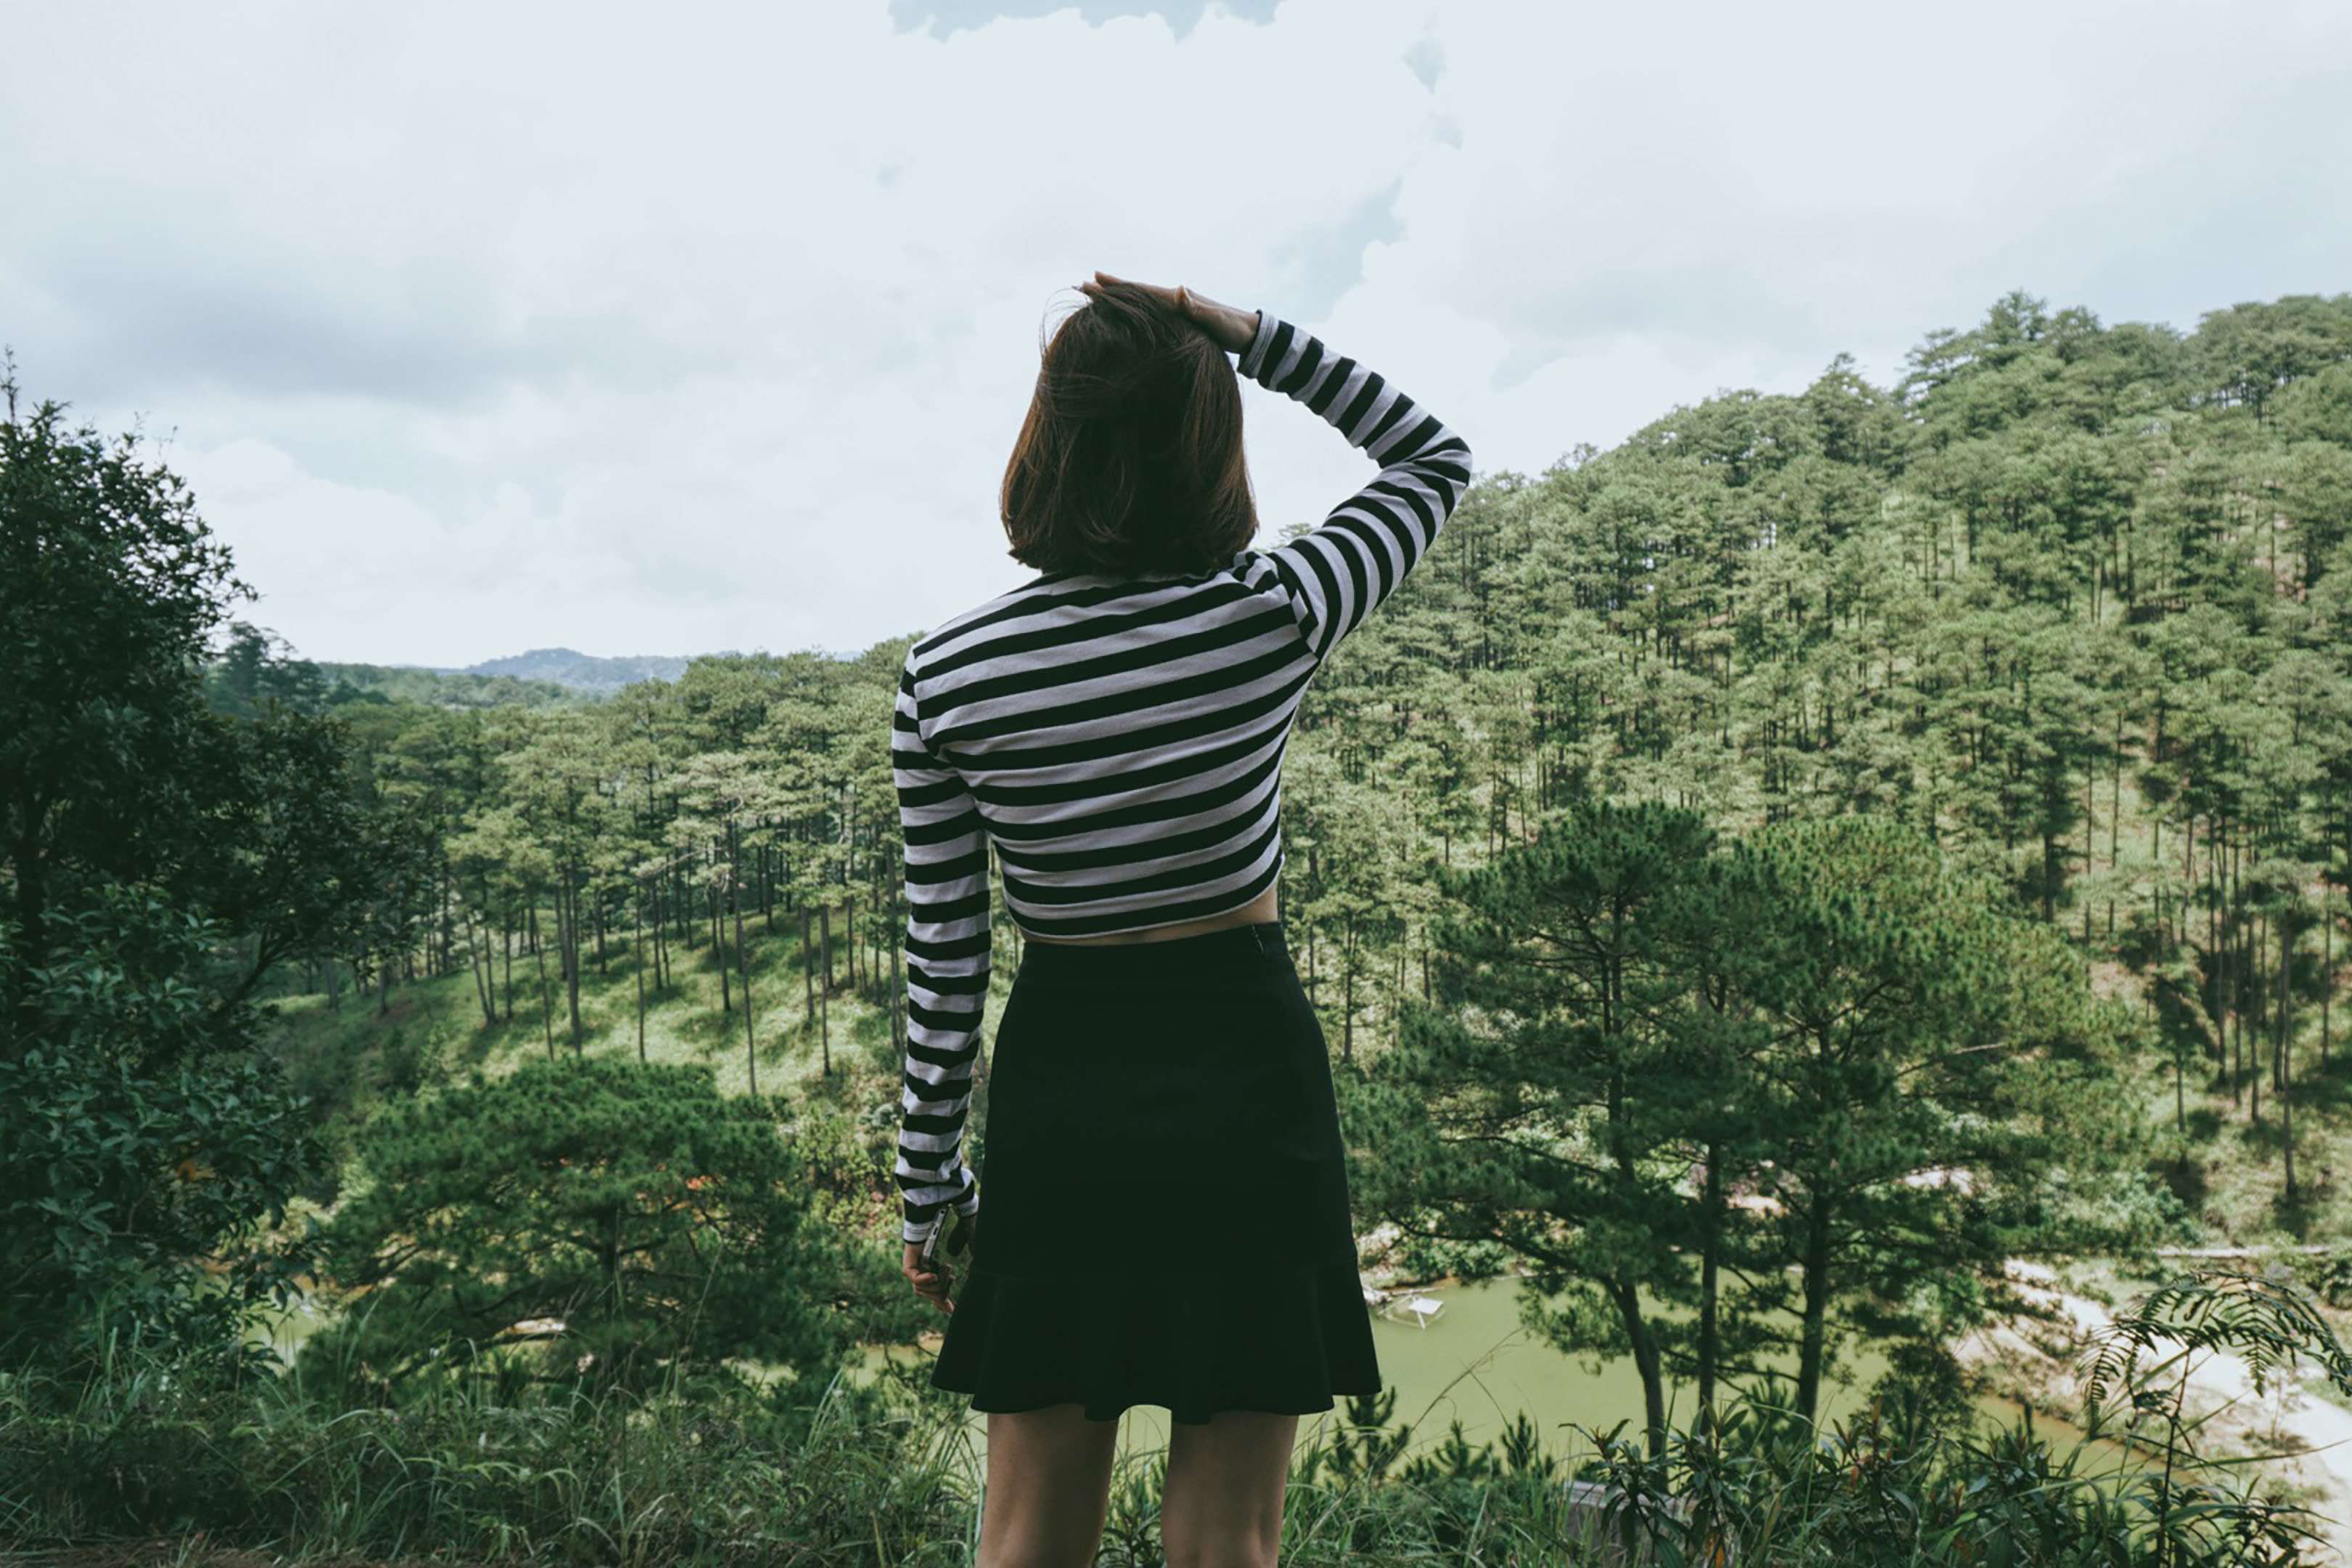
green, tree, grass, shoulder, summer, headgear, adaptation, dress, outerwear, grassland, plant, photography, vacation, neck, forest, jungle